Polymerase chain reaction

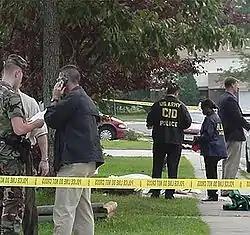
DNA samples are often taken at crime scenes and analyzed by PCR.

In its most discriminating form, "genetic fingerprinting" can uniquely discriminate any one person from the entire population of the world. Minute samples of DNA can be isolated from a crime scene, and compared to that from suspects, or from a DNA database of earlier evidence or convicts. Simpler versions of these tests are often used to rapidly rule out suspects during a criminal investigation. Evidence from decades-old crimes can be tested, confirming or exonerating the people originally convicted.